Tourism 4.0

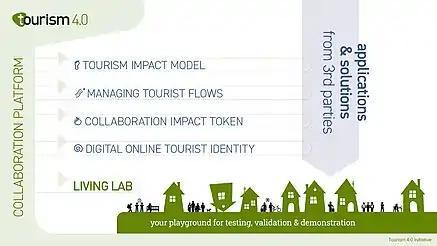
Tourism 4.0 Collaboration platform

The Collaboration Platform connects the T4.0 Core APIs with the technology pillars (TIM, FLOWS, CIT and DOTI) into a comprehensive business innovation ecosystem Tourism 4.0. Key enabling technologies from Industry 4.0 support transparent and secure data exchange between technology pillars and applications to co-create a new sustainable model of collaborative tourism.